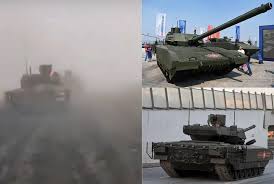
Label: Tank